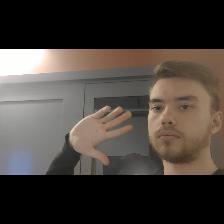
Label: Human